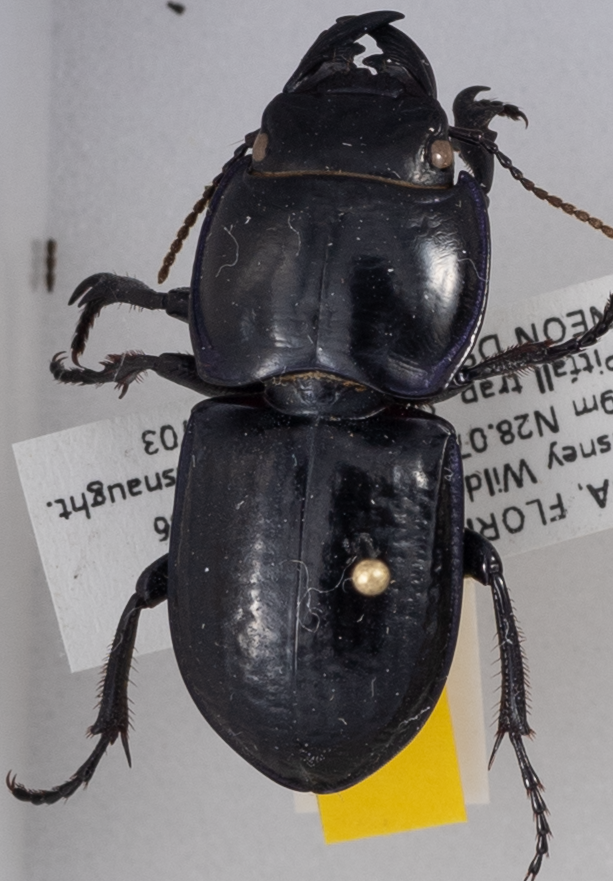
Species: Pasimachus sublaevis
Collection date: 2018-07-03
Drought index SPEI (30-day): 2.01
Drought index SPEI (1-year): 1.25
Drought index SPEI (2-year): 0.54